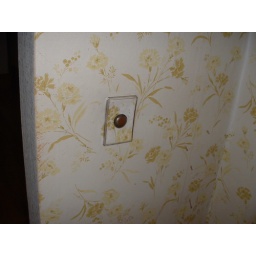
The fabulous wall paper design in the dining room